Alexander Leydenfrost

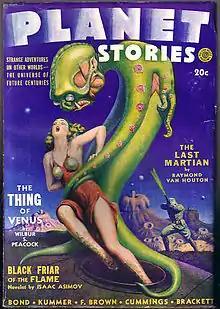
A characteristic "Planet Stories" cover, by Alexander Leydenfrost. "Planet" was one of the magazines to make the "bug-eyed monster", or "BEM", a staple of sf art.

Alexander Leydenfrost (Baron Sándor Leidenfrost) (March 18, 1888 in Debrecen – June 1961) was a Hungarian-born American industrial designer and illustrator. He was a baron in the Austro-Hungarian monarchy, with his family title dating back to the 16th century. Upon moving to the United States in the 1920s Leydenfrost altered the spelling of his name in an attempt to correct the mispronunciation of his name, and also changed his name from Sándor to the equivalent "Alexander".